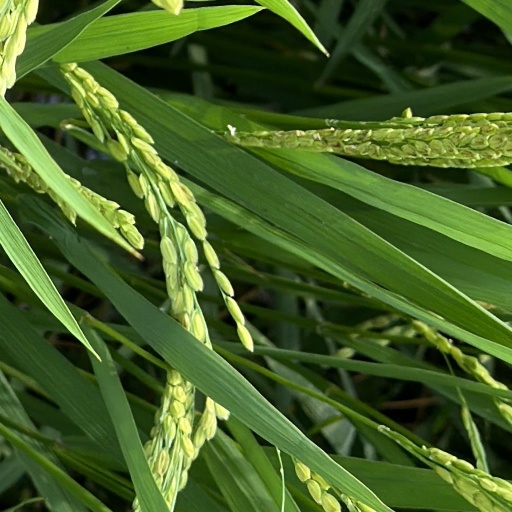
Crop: rice